Churchill's Leopards

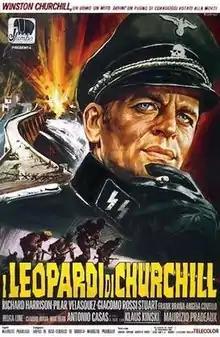
Italian poster

Churchill's Leopards is a 1970 Italian-Spanish "macaroni combat" war film directed by Maurizio Pradeaux and starring Richard Harrison and Klaus Kinski.